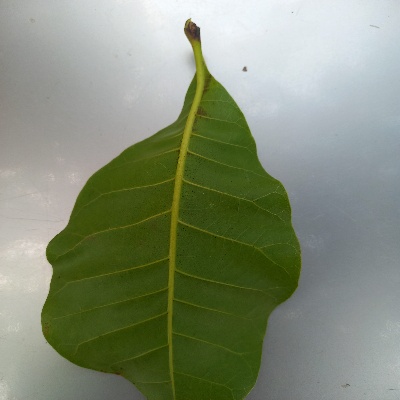
Crop: Cashew
Condition: healthy